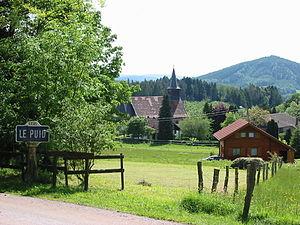
Le Puid est une commune française située dans le département des Vosges en région Grand Est.